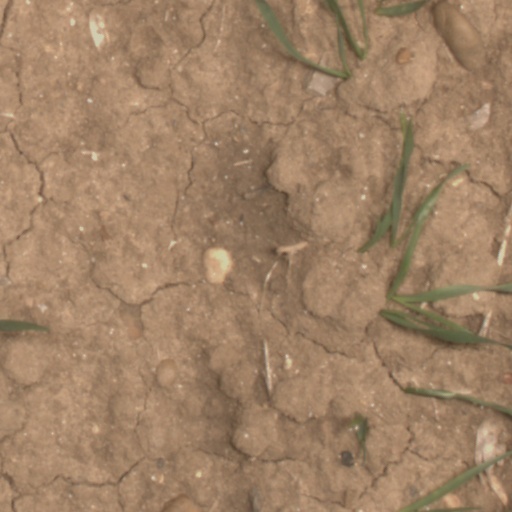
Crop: wheat